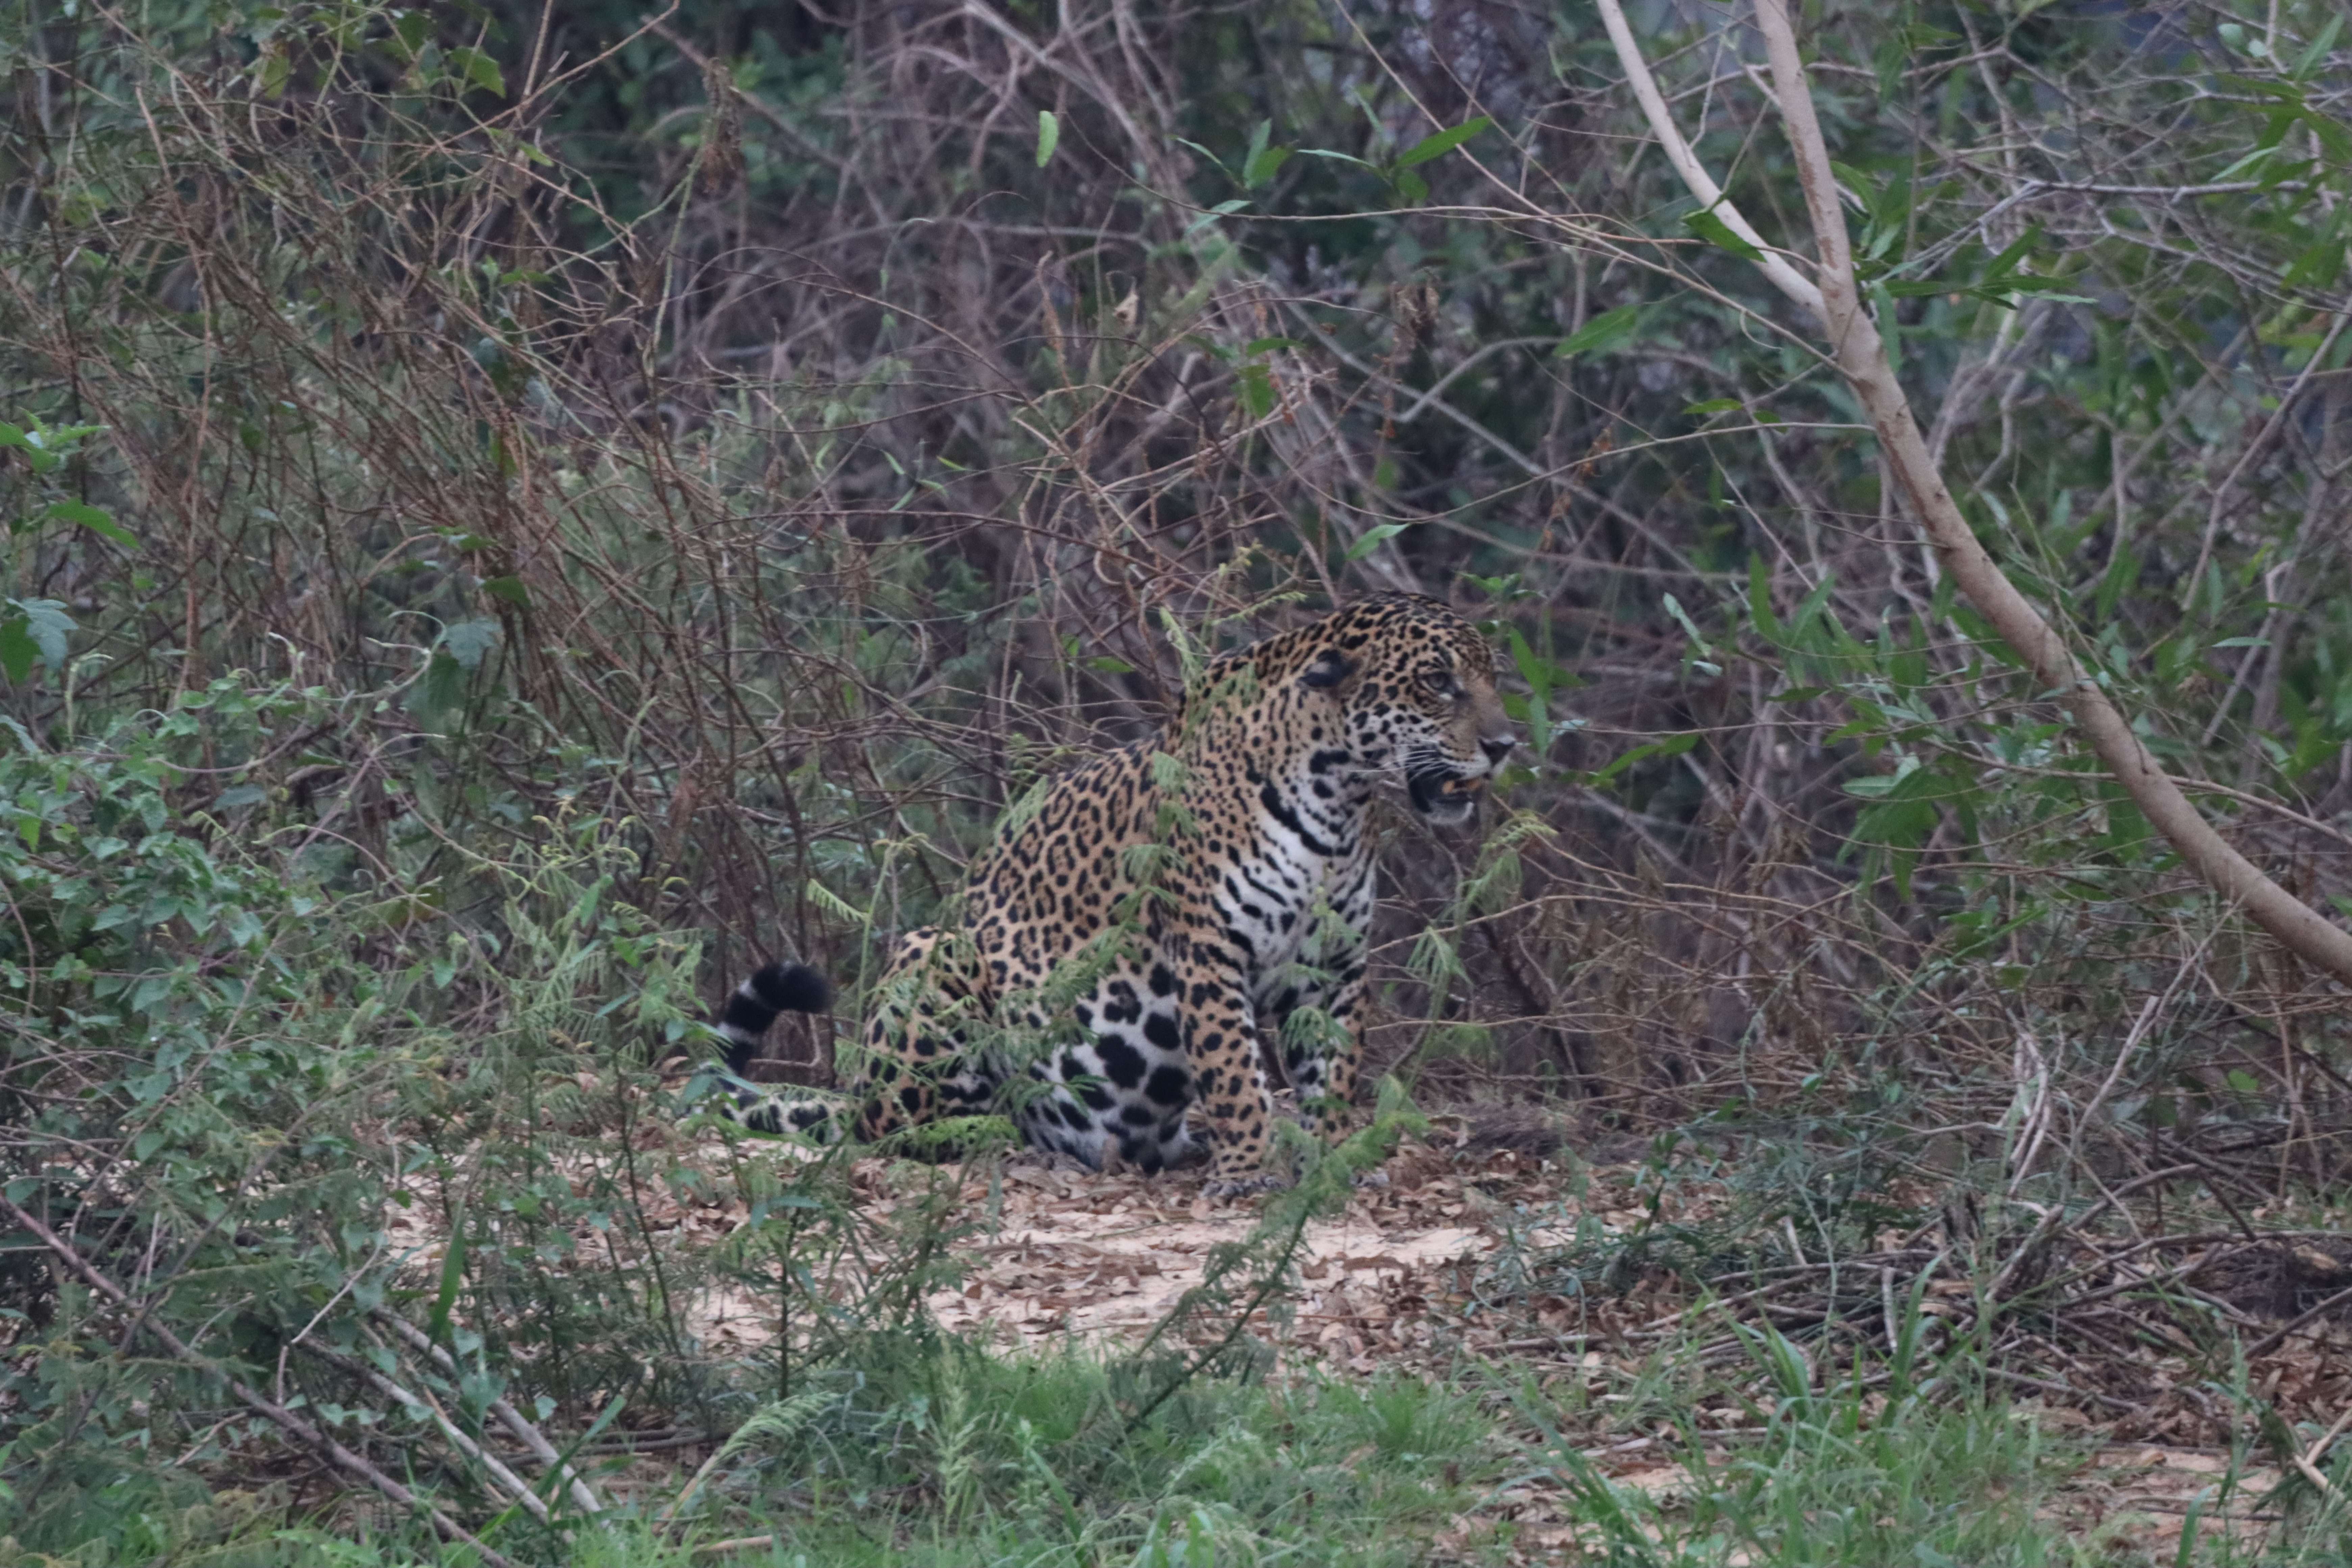
Jaguar: Pixana